Mary: A Fiction

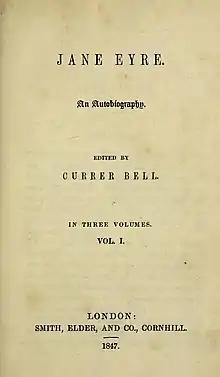
Title page from the first edition of Charlotte Brontë's "Jane Eyre" (1847)

Although Wollstonecraft initially felt proud of "Mary", a decade after its publication she no longer believed that the work aptly demonstrated her talents as an author; she wrote to Everina in 1797: "as for my "Mary", I consider it as a crude production, and do not very willingly put it in the way of people whose good opinion, as a writer, I wish for; but you may have it to make up the sum of laughter". Wollstonecraft's husband, William Godwin, disagreed, however, in his "Memoirs of the Author of A Vindication of the Rights of Woman":